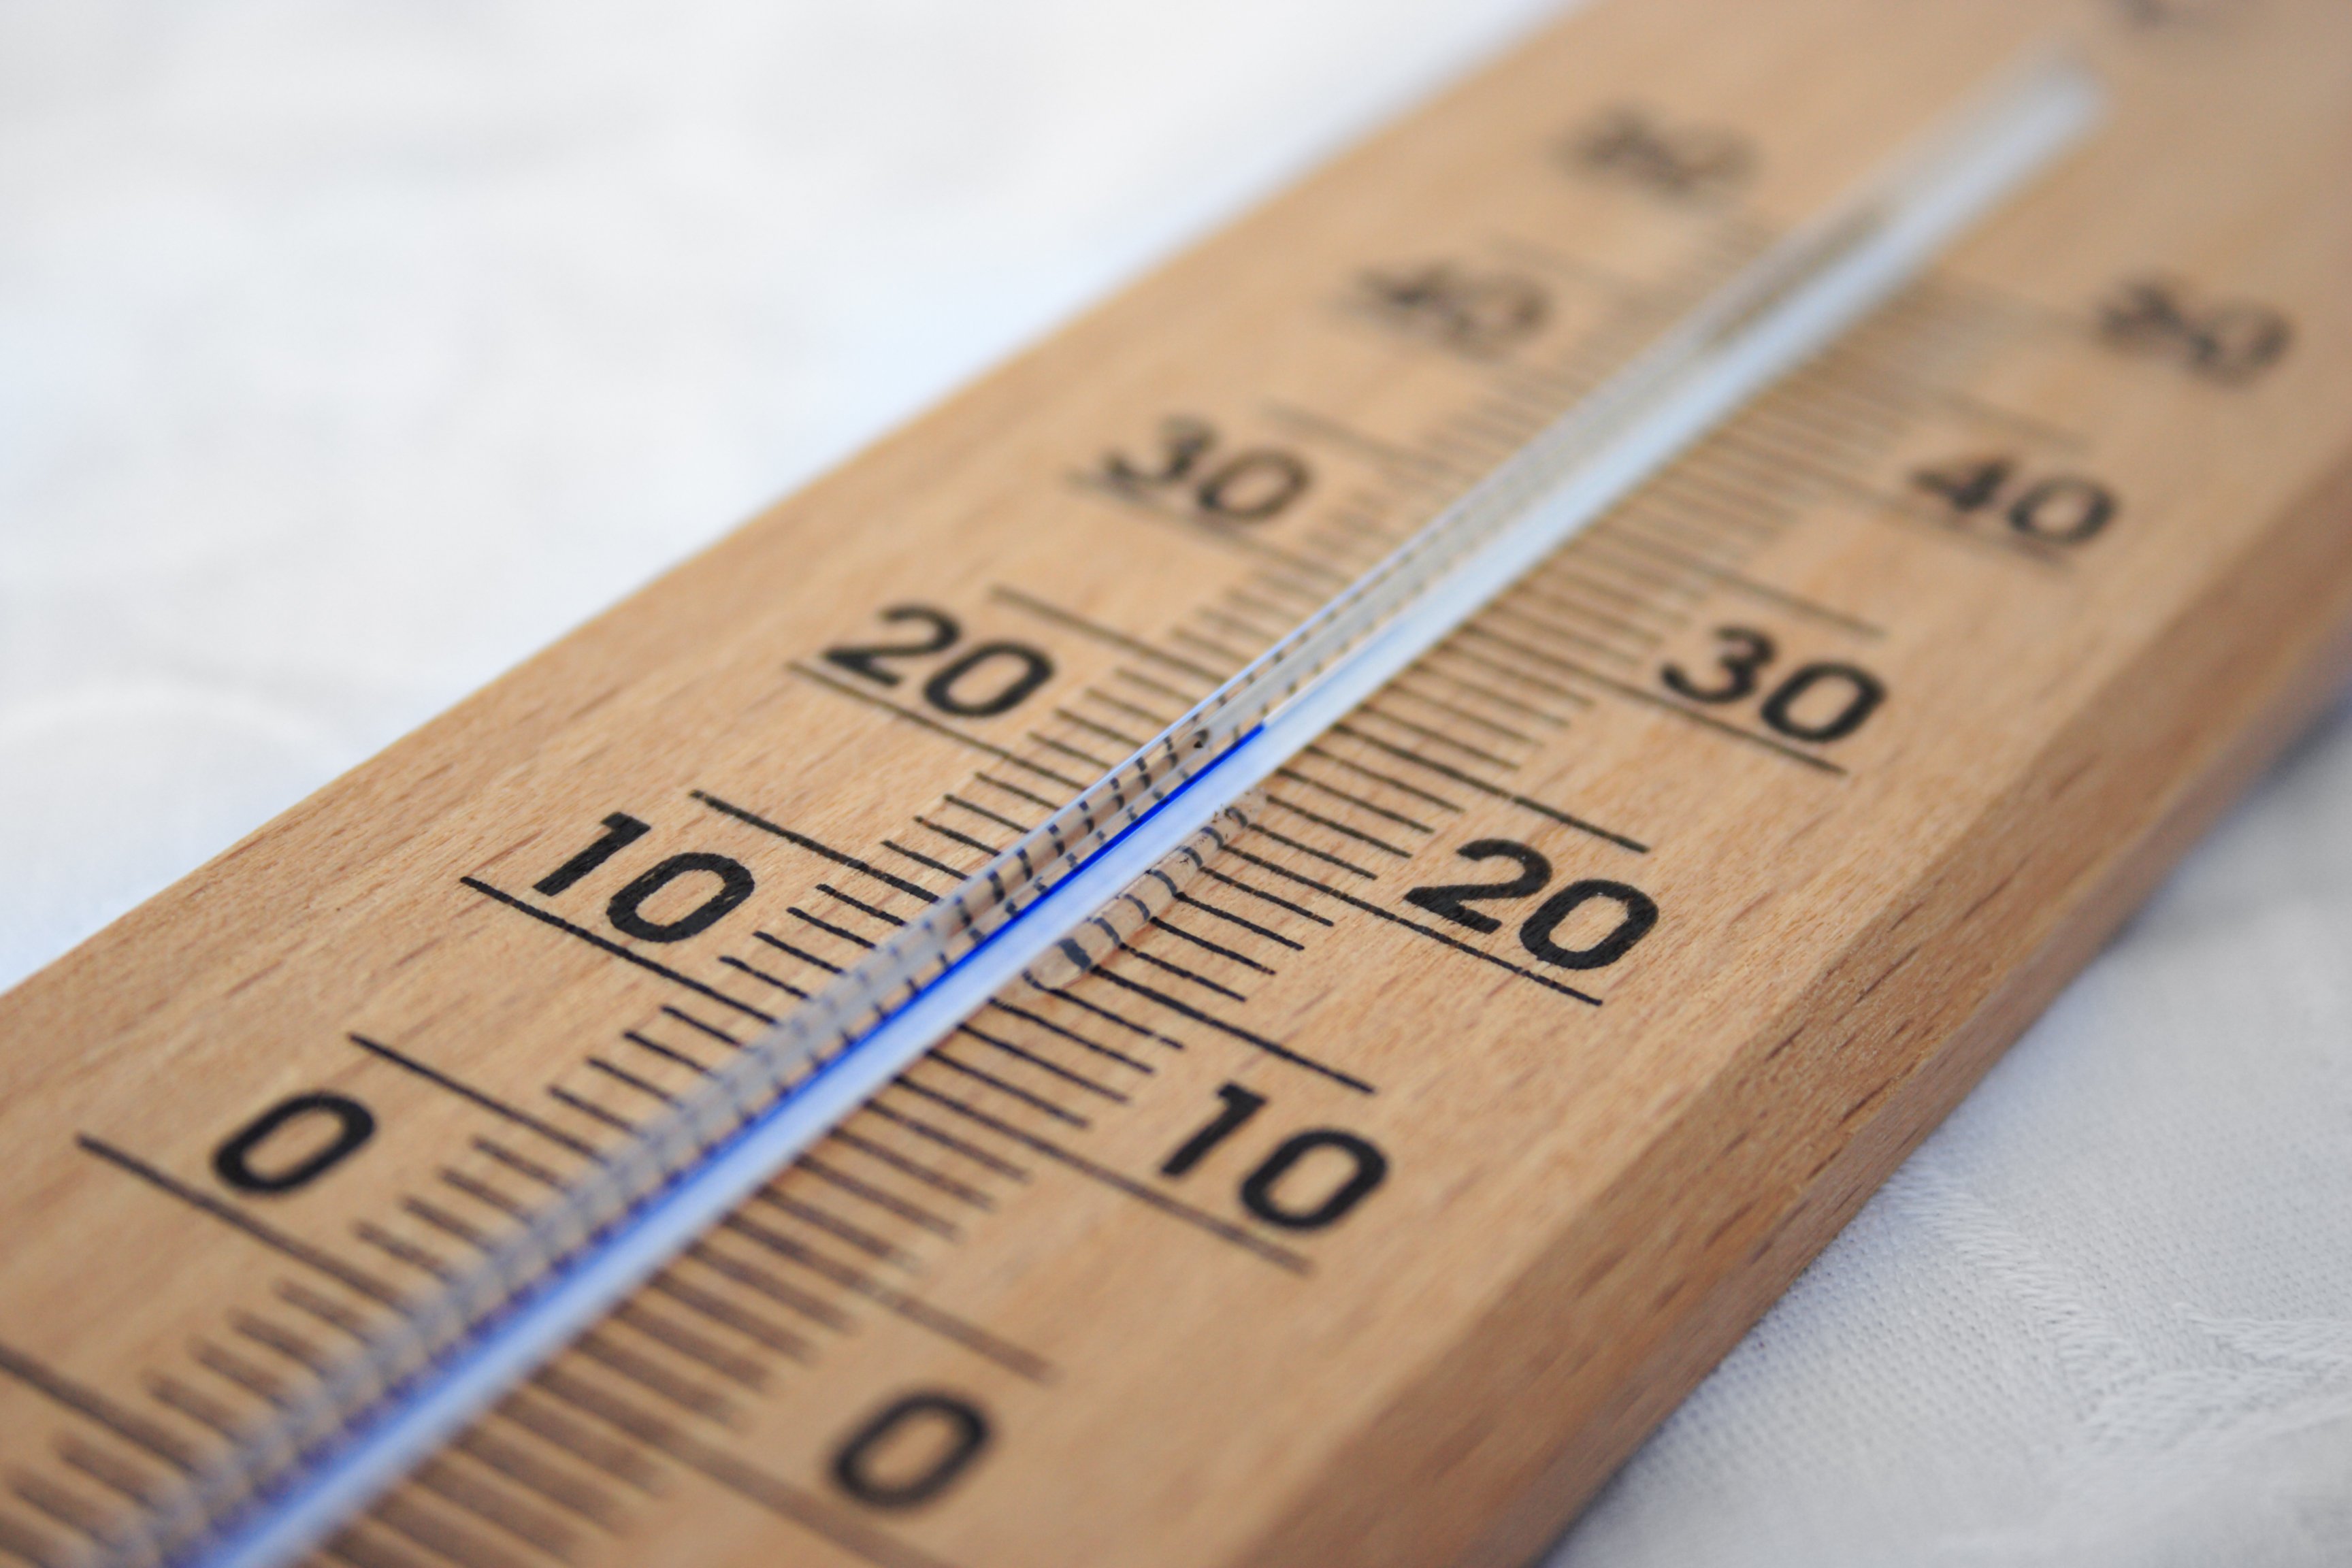
wood, warm, glass, wall, tool, instrument, weather, measure, gauge, ruler, scale, heat, close up, indicator, wooden, thermometer, temperature, celsius, measuring instrument, centigrade